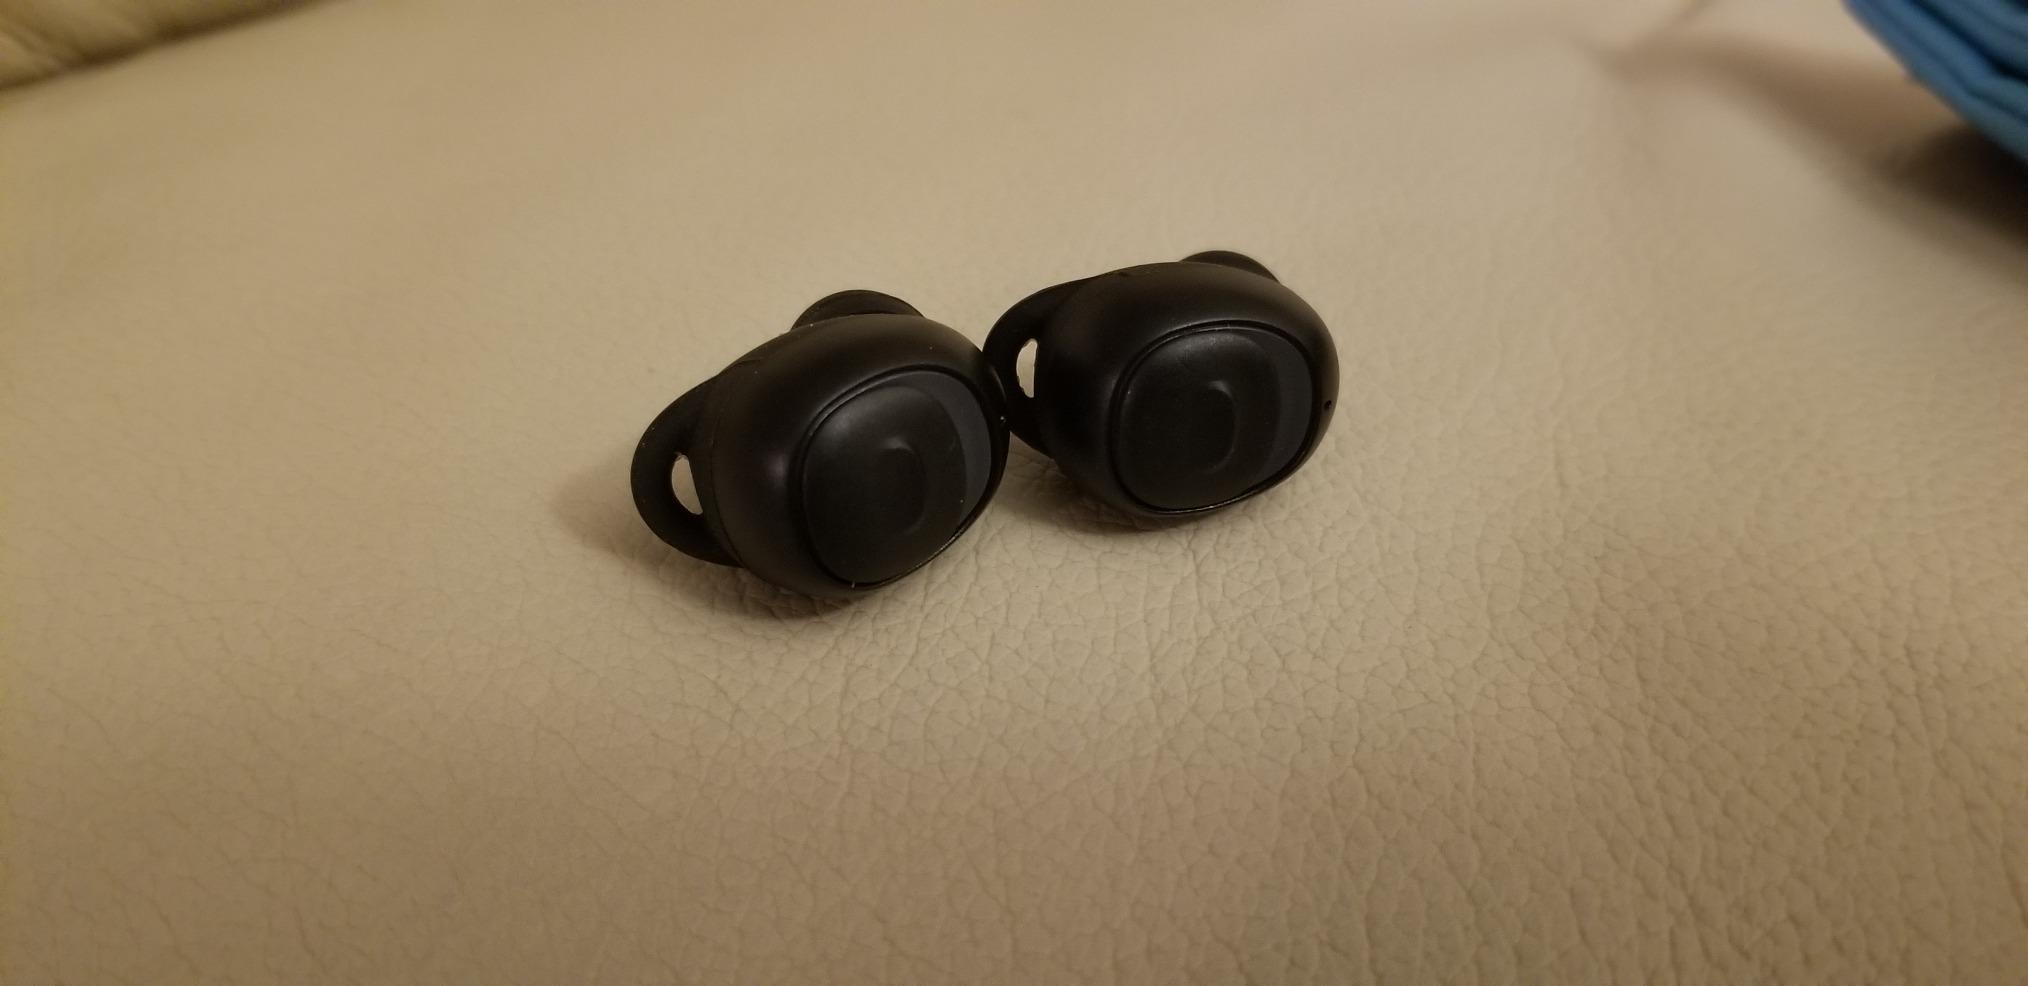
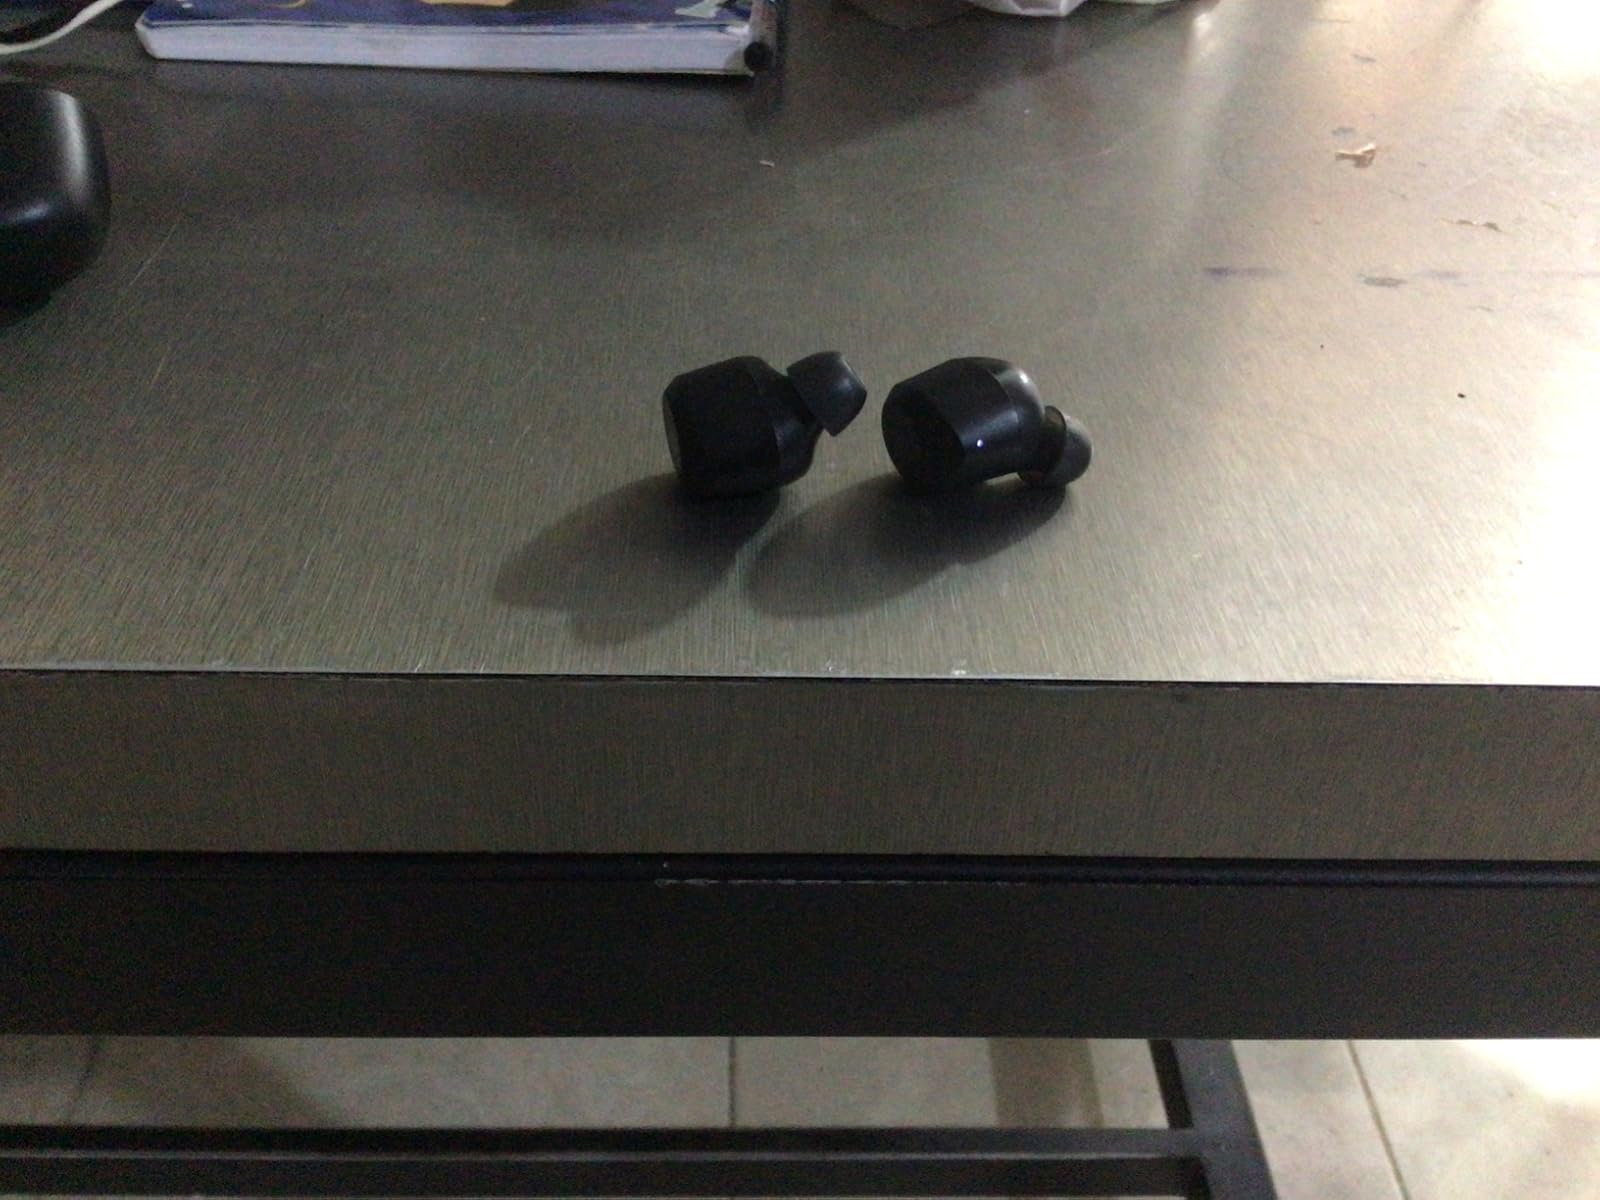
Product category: earbuds
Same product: no